Mediterranean Squadron (United States)

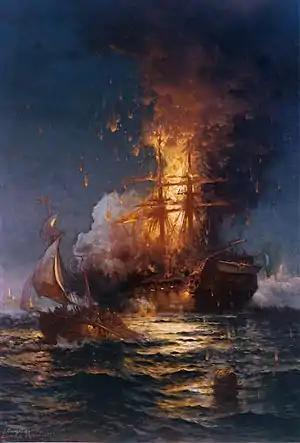
"The burning of USS Philadelphia by the crew of USS Intrepid, 1804."

As attacks on merchantmen continued, the United States government eventually authorized the United States Navy to send a second squadron to blockade Tripoli and attack their ships. In May 1802 Captain Daniel McNeill in USS "Boston" assisted two Swedish frigates in a battle while blockading Tripoli. In the action several Barbary vessels sortied and the Americans and Swedish frigates fought off the attack which then forced the Tripolitans back into harbor. In June 1803, USS "John Adams" and USS "Enterprise" defeated nine enemy gunboats and a polacre near Tripoli. The polacre was sunk and the gunboats forced to flee, the Americans suffered no casualties. The second squadron returned to the United States in 1803 and that same year another force was sent and operated until 1804. On October 31, 1803, USS "Philadelphia" grounded on a reef just off Tripoli Harbor. Under heavy fire from enemy shore batteries the Americans attempted to refloat their ship but she was hard aground. When Tripolitan gunboats approached for her capture, her commander surrendered his ship and was made a slave along with the crew. "Philadelphia" was then manned by the Tripolitans as a sort of harbor defence until February 16, 1804. On that night Lieutenant Stephen Decatur in the ketch boarded and recaptured "Philadelphia" and scuttled her by fire. This was the most remembered action in the battle for Tripoli. Decatur became famous immediately after this and had a long career of serving the American navy with distinction. He later commanded American forces during the Second Barbary War in 1815.